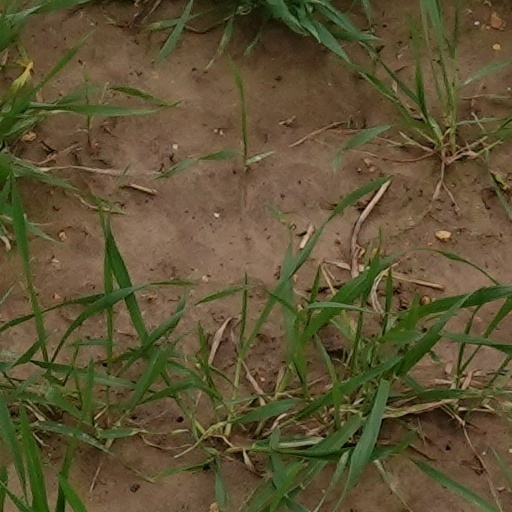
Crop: wheat